Panorpa nuptialis

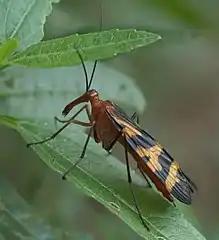

Panorpa nuptialis is known to grow up to an inch long, and can be identified by its orange wings with defined angulate black bands.